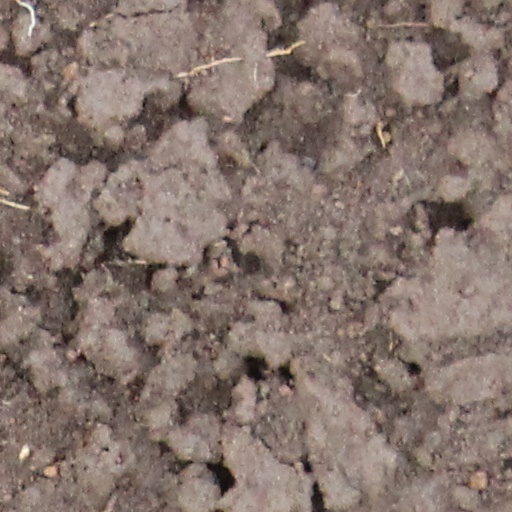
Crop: wheat